Střekov Castle

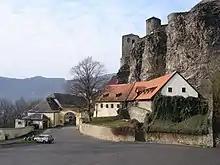
The castle gateway

The first preservation work on the castle ruins was carried out at the end of the 19th century and in 1911–1912. A caesura for the castle was the construction of the Elbe Sluice in 1923–1936 directly beneath the castle rock. As important as this dam is for safe navigation on the Elbe, the facility is a particularly blatant example of the destruction of a cultural landscape.